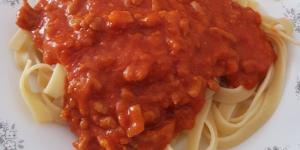
tallarines con carne picada y tomate